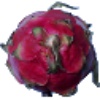
Label: Pitahaya Red 1